Buchli drive

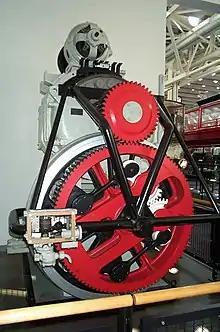
Buchli-Toggle drive with inner frame

The Buchli drive is a transmission system used in electric locomotives. It was named after its inventor, Swiss engineer Jakob Buchli. The drive is a fully spring-loaded drive, in which each floating axle has an individual motor, that is placed in the spring mounted locomotive frame. The weight of the driving motors is completely disconnected from the driving wheels, which are exposed to movement of the rails.